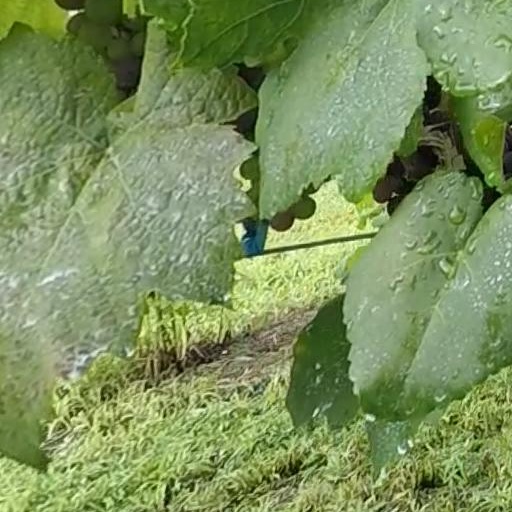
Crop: grape